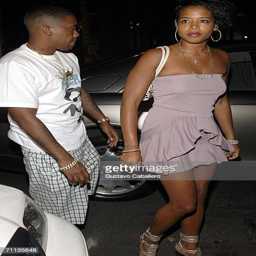
walk in the early morning hours